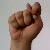
The image shows a hand gesture representing the letter 'T' in Indian Sign Language.